16:9 aspect ratio

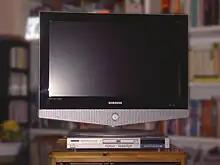
A television set with the 16:9 image ratio

16:9 is a widescreen aspect ratio with a width of 16 units and height of 9 units.